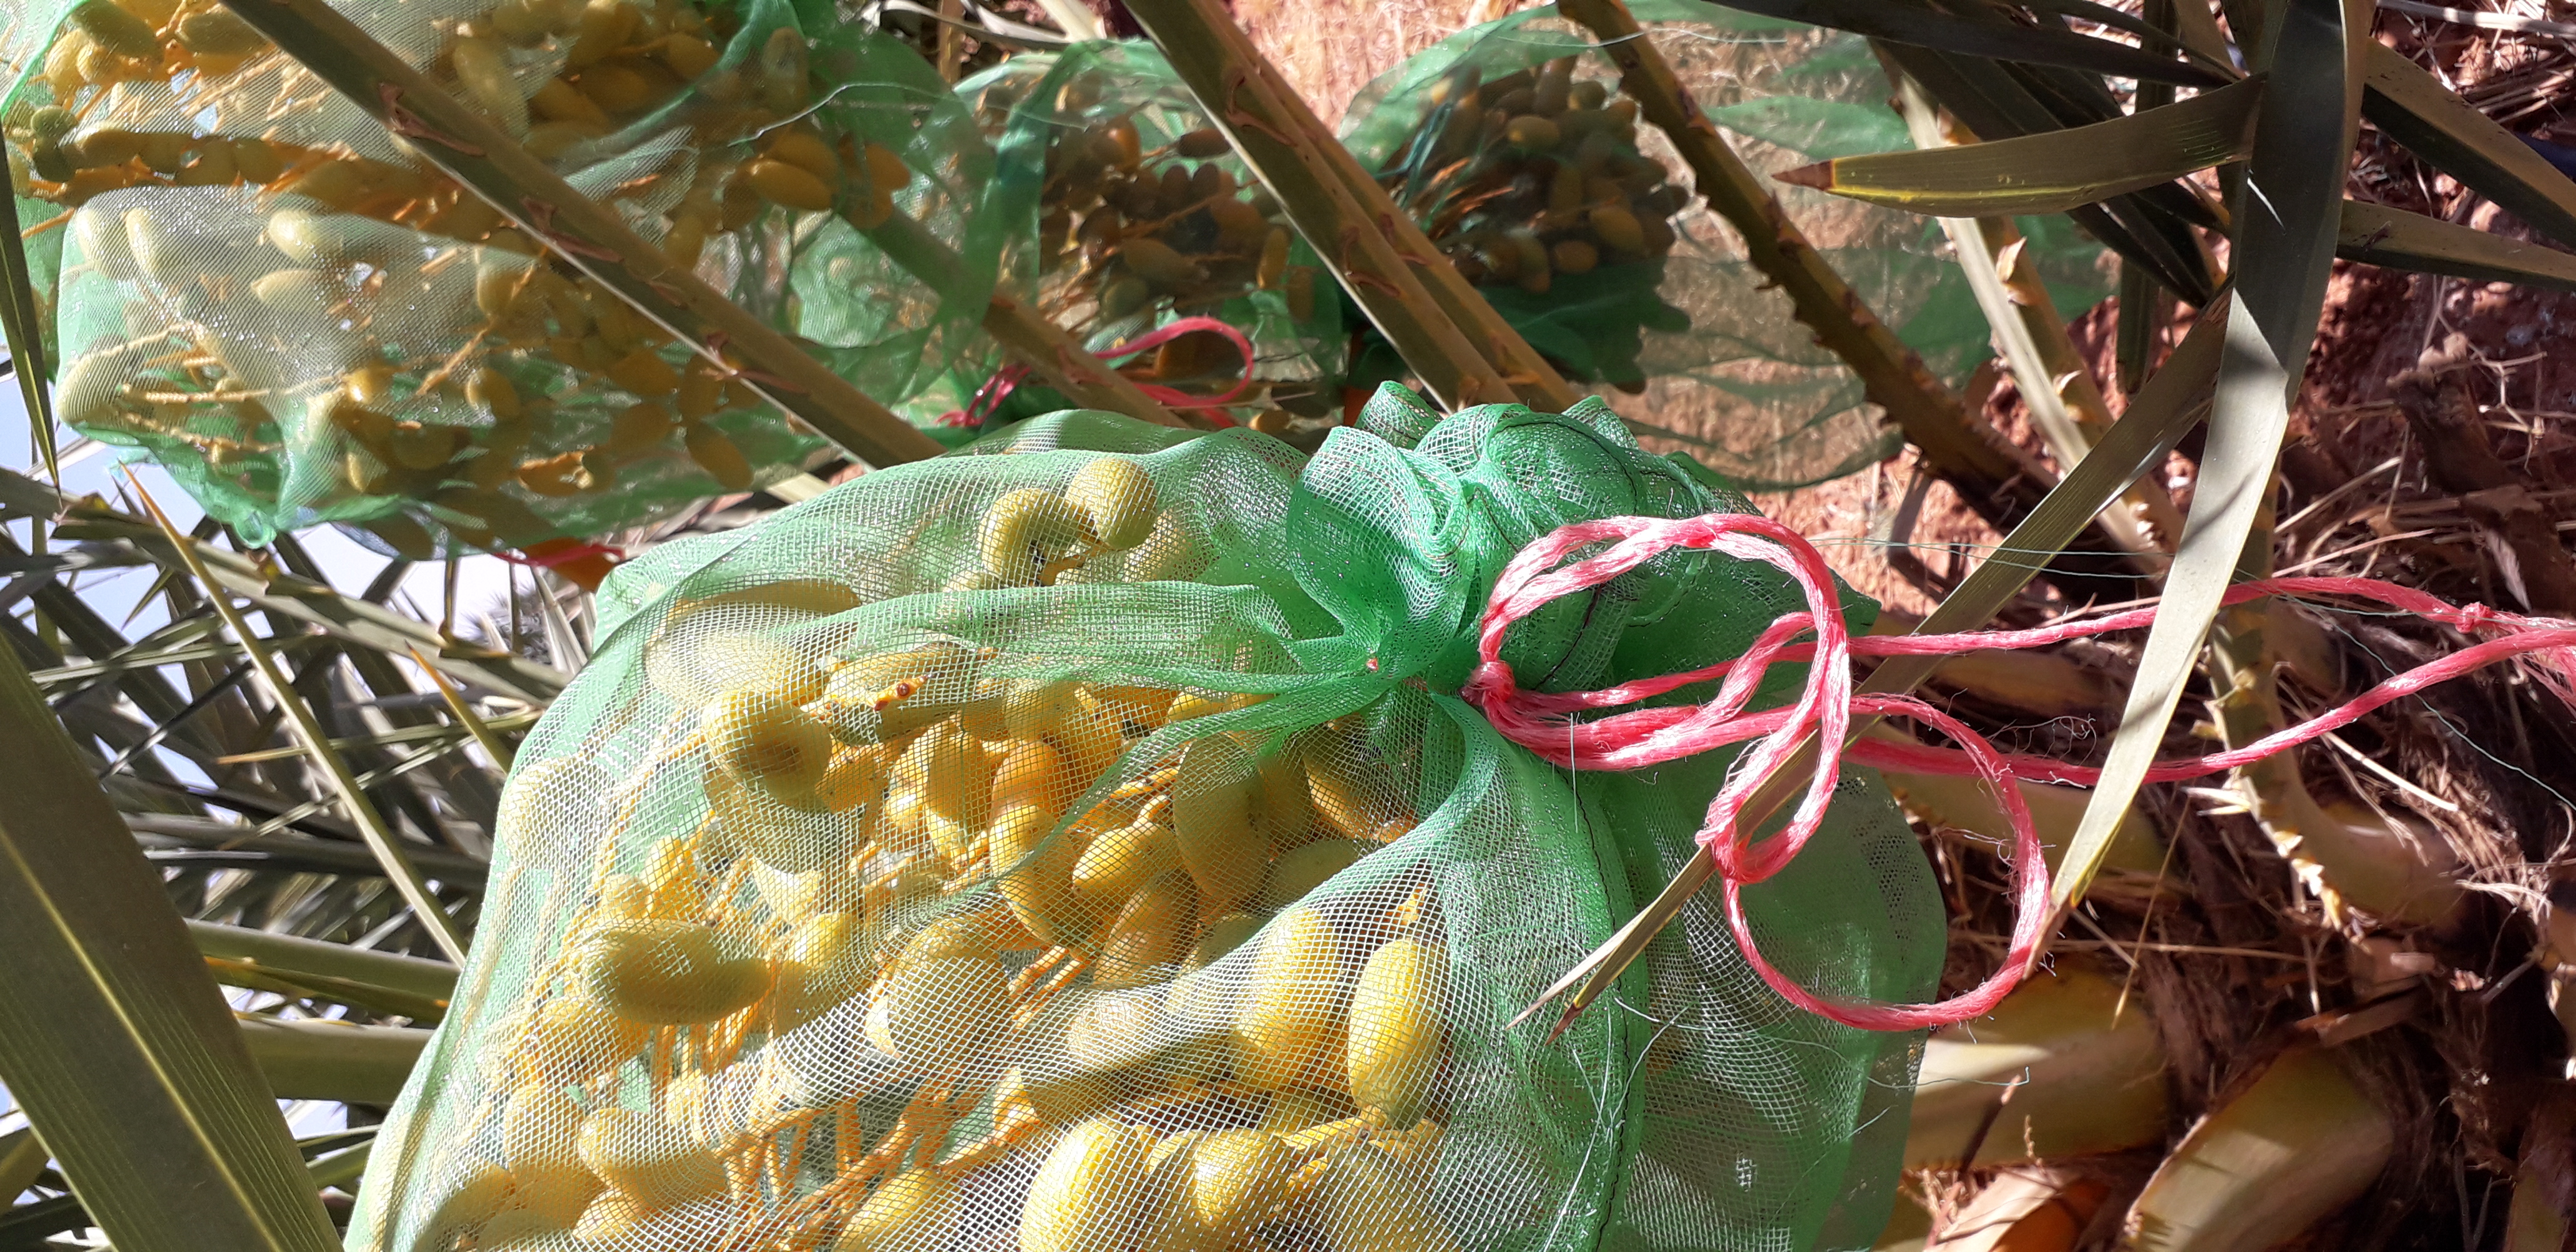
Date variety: kholt